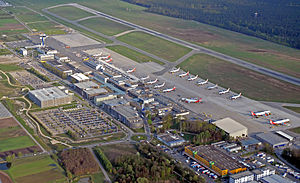
Flughafen Nürnberg
Flughafen Nürnberg er en international lufthavn i Tyskland. Den er beliggende fem kilometer nord for centrum af Nürnberg. Den er den næsttravleste i delstaten Bayern efter lufthavnen i München.